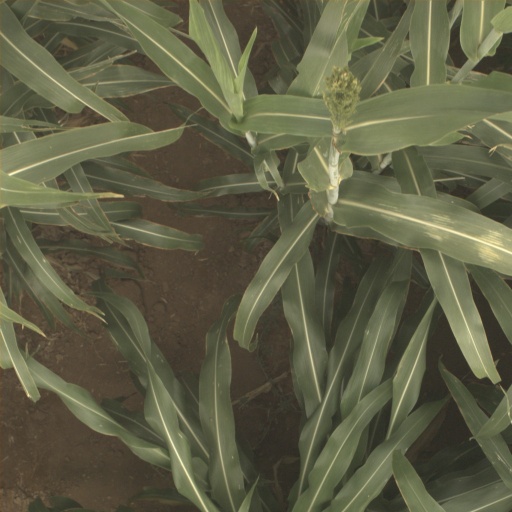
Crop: sorghum